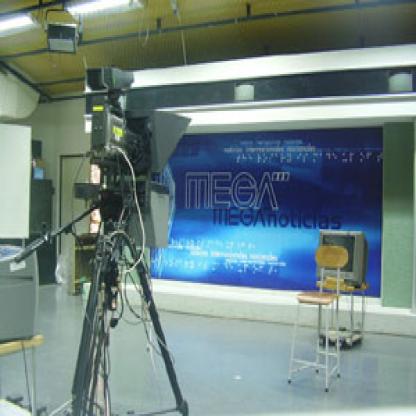
Scene: Indoor